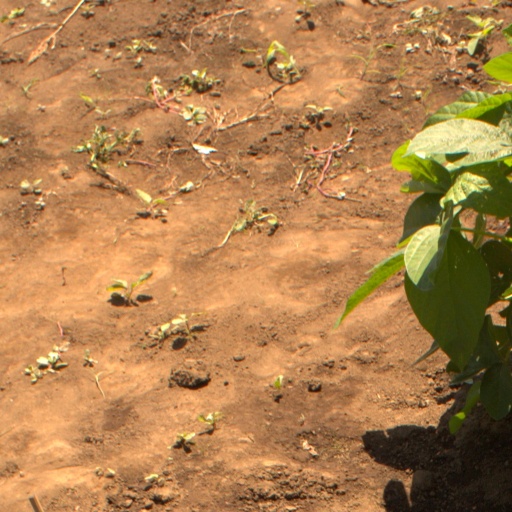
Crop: soybean